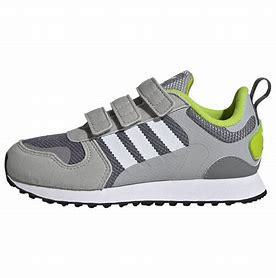
Brand: Adidas
Model: ZX 700 HD